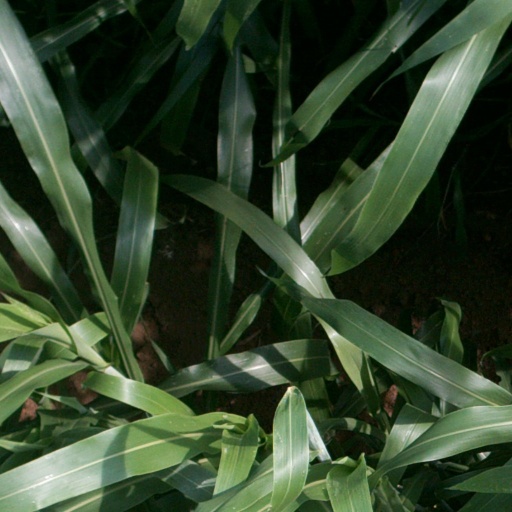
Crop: sorghum